Pedro de Silva

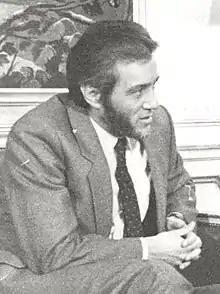

Pedro de Silva Cienfuegos-Jovellanos (born 18 August 1945 Gijón, Spain) is a Spanish politician, lawyer and writer. He served as the second President of the Principality of Asturias from 17 June 1983, until 10 July 1991.